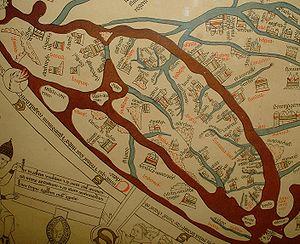
Édimbourg /edɛ̃buʁ/ est une ville d'Écosse au Royaume-Uni.